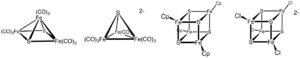
Les clusters fer-soufre, abrégés en clusters Fe-S, sont des agrégats atomiques contenant des atomes de fer et de soufre. Les clusters Fe-S sont souvent évoqués pour leur rôle biologique, et en particulier dans le cadre des protéines fer-soufre où ils jouent le rôle de « condensateurs » biologiques, capables de se charger et de se décharger en passant d'un état d'oxydation à un autre au cours de réactions d'oxydoréduction.